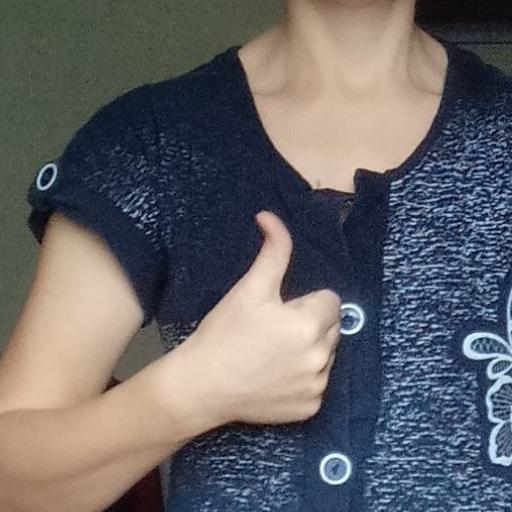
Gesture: like